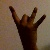
The image shows a hand gesture representing the number 8 in Indian Sign Language.